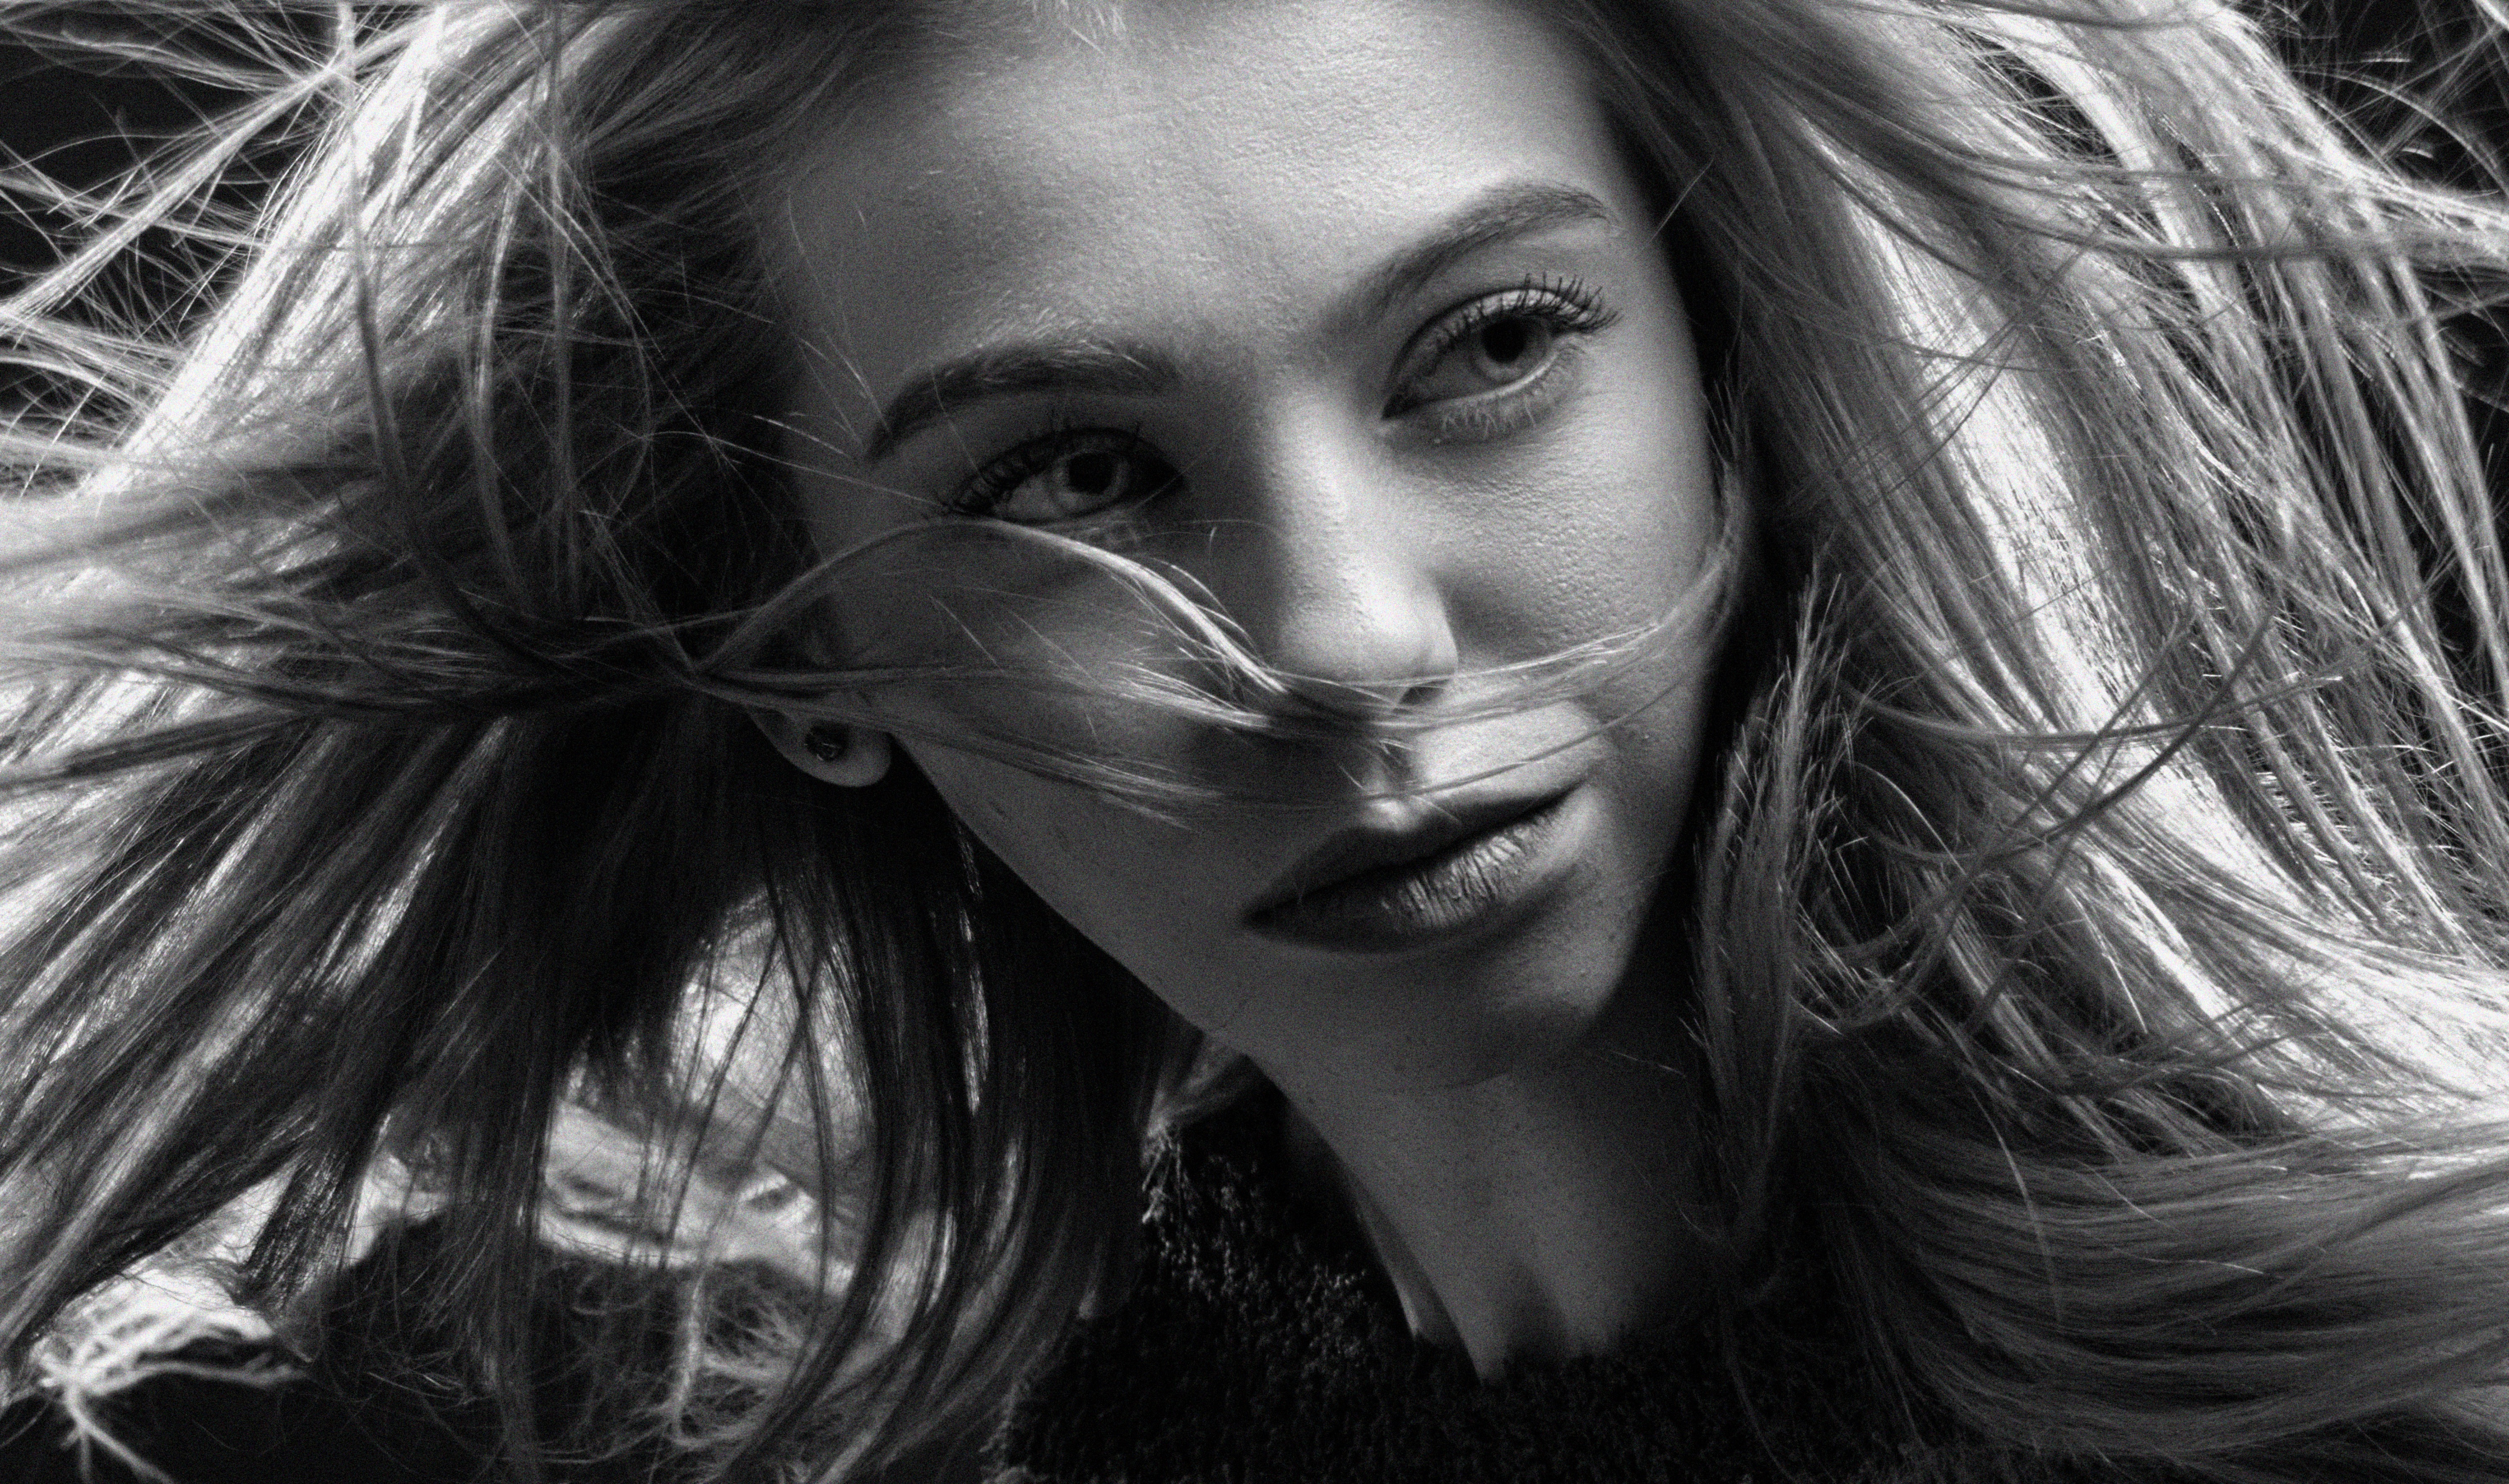
woman, nose, lip, chin, eyebrow, facial expression, mouth, eyelash, flash photography, plant, People in nature, iris, happy, gesture, sunlight, black and white, style, grass, cool, tree, black hair, long hair, layered hair, monochrome, close up, monochrome photography, blond, brown hair, eyewear, darkness, forest, portrait photography, feathered hair, portrait, fun, reflection, selfie, photo shoot, laugh, child, model